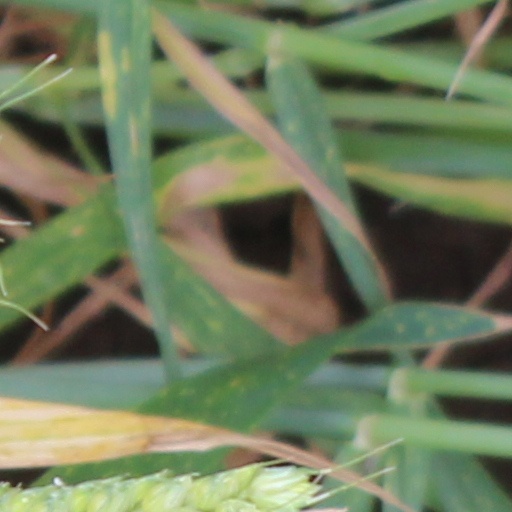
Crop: wheat